Geography of North Macedonia

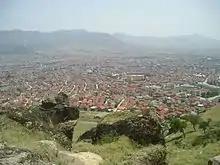
the red-roofed buildings of Prilep and surrounding mountains and vallies

The Great Prespa Lake (Macedonian: Преспанско Езеро, Prespansko Ezero) is divided between Albania, Greece and North Macedonia. The largest island in the Great Prespa Lake, called "Golem Grad" ("Large Fortress"), or Snake Island (Змиски Остров), lies within North Macedonia.